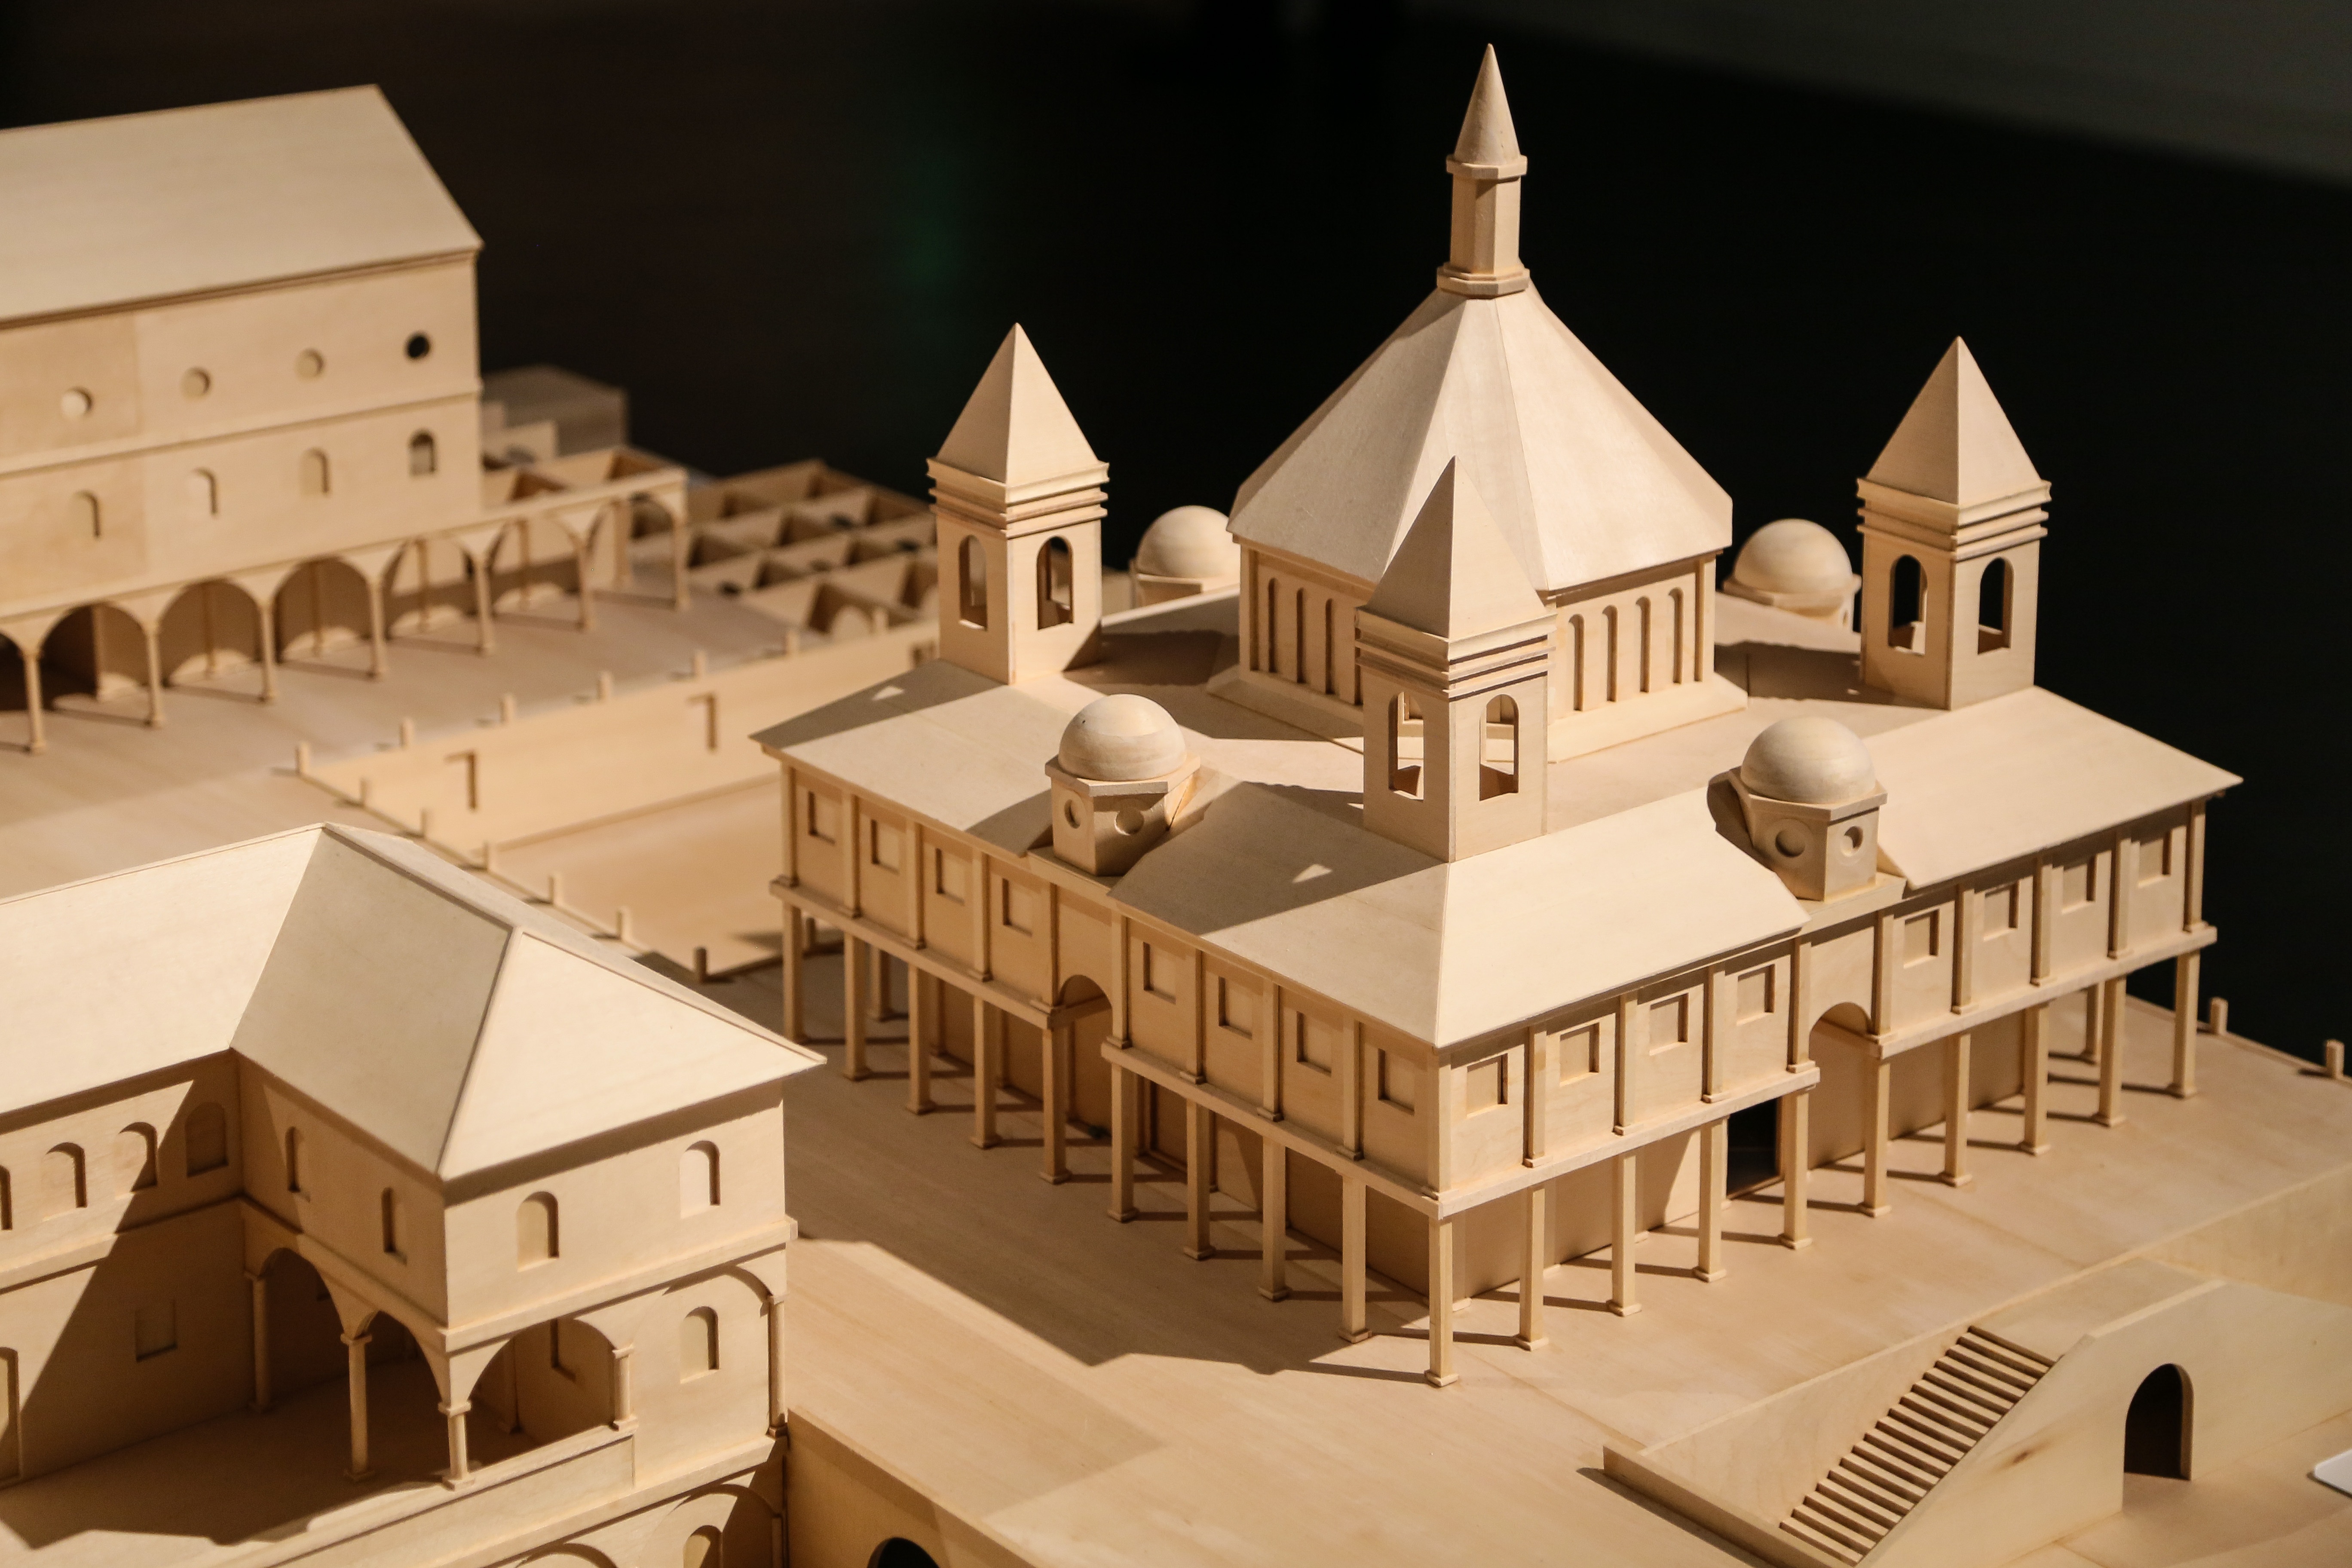
toy, design, exhibition, leonardo da vinci, scale model, tsinghua university art gallery